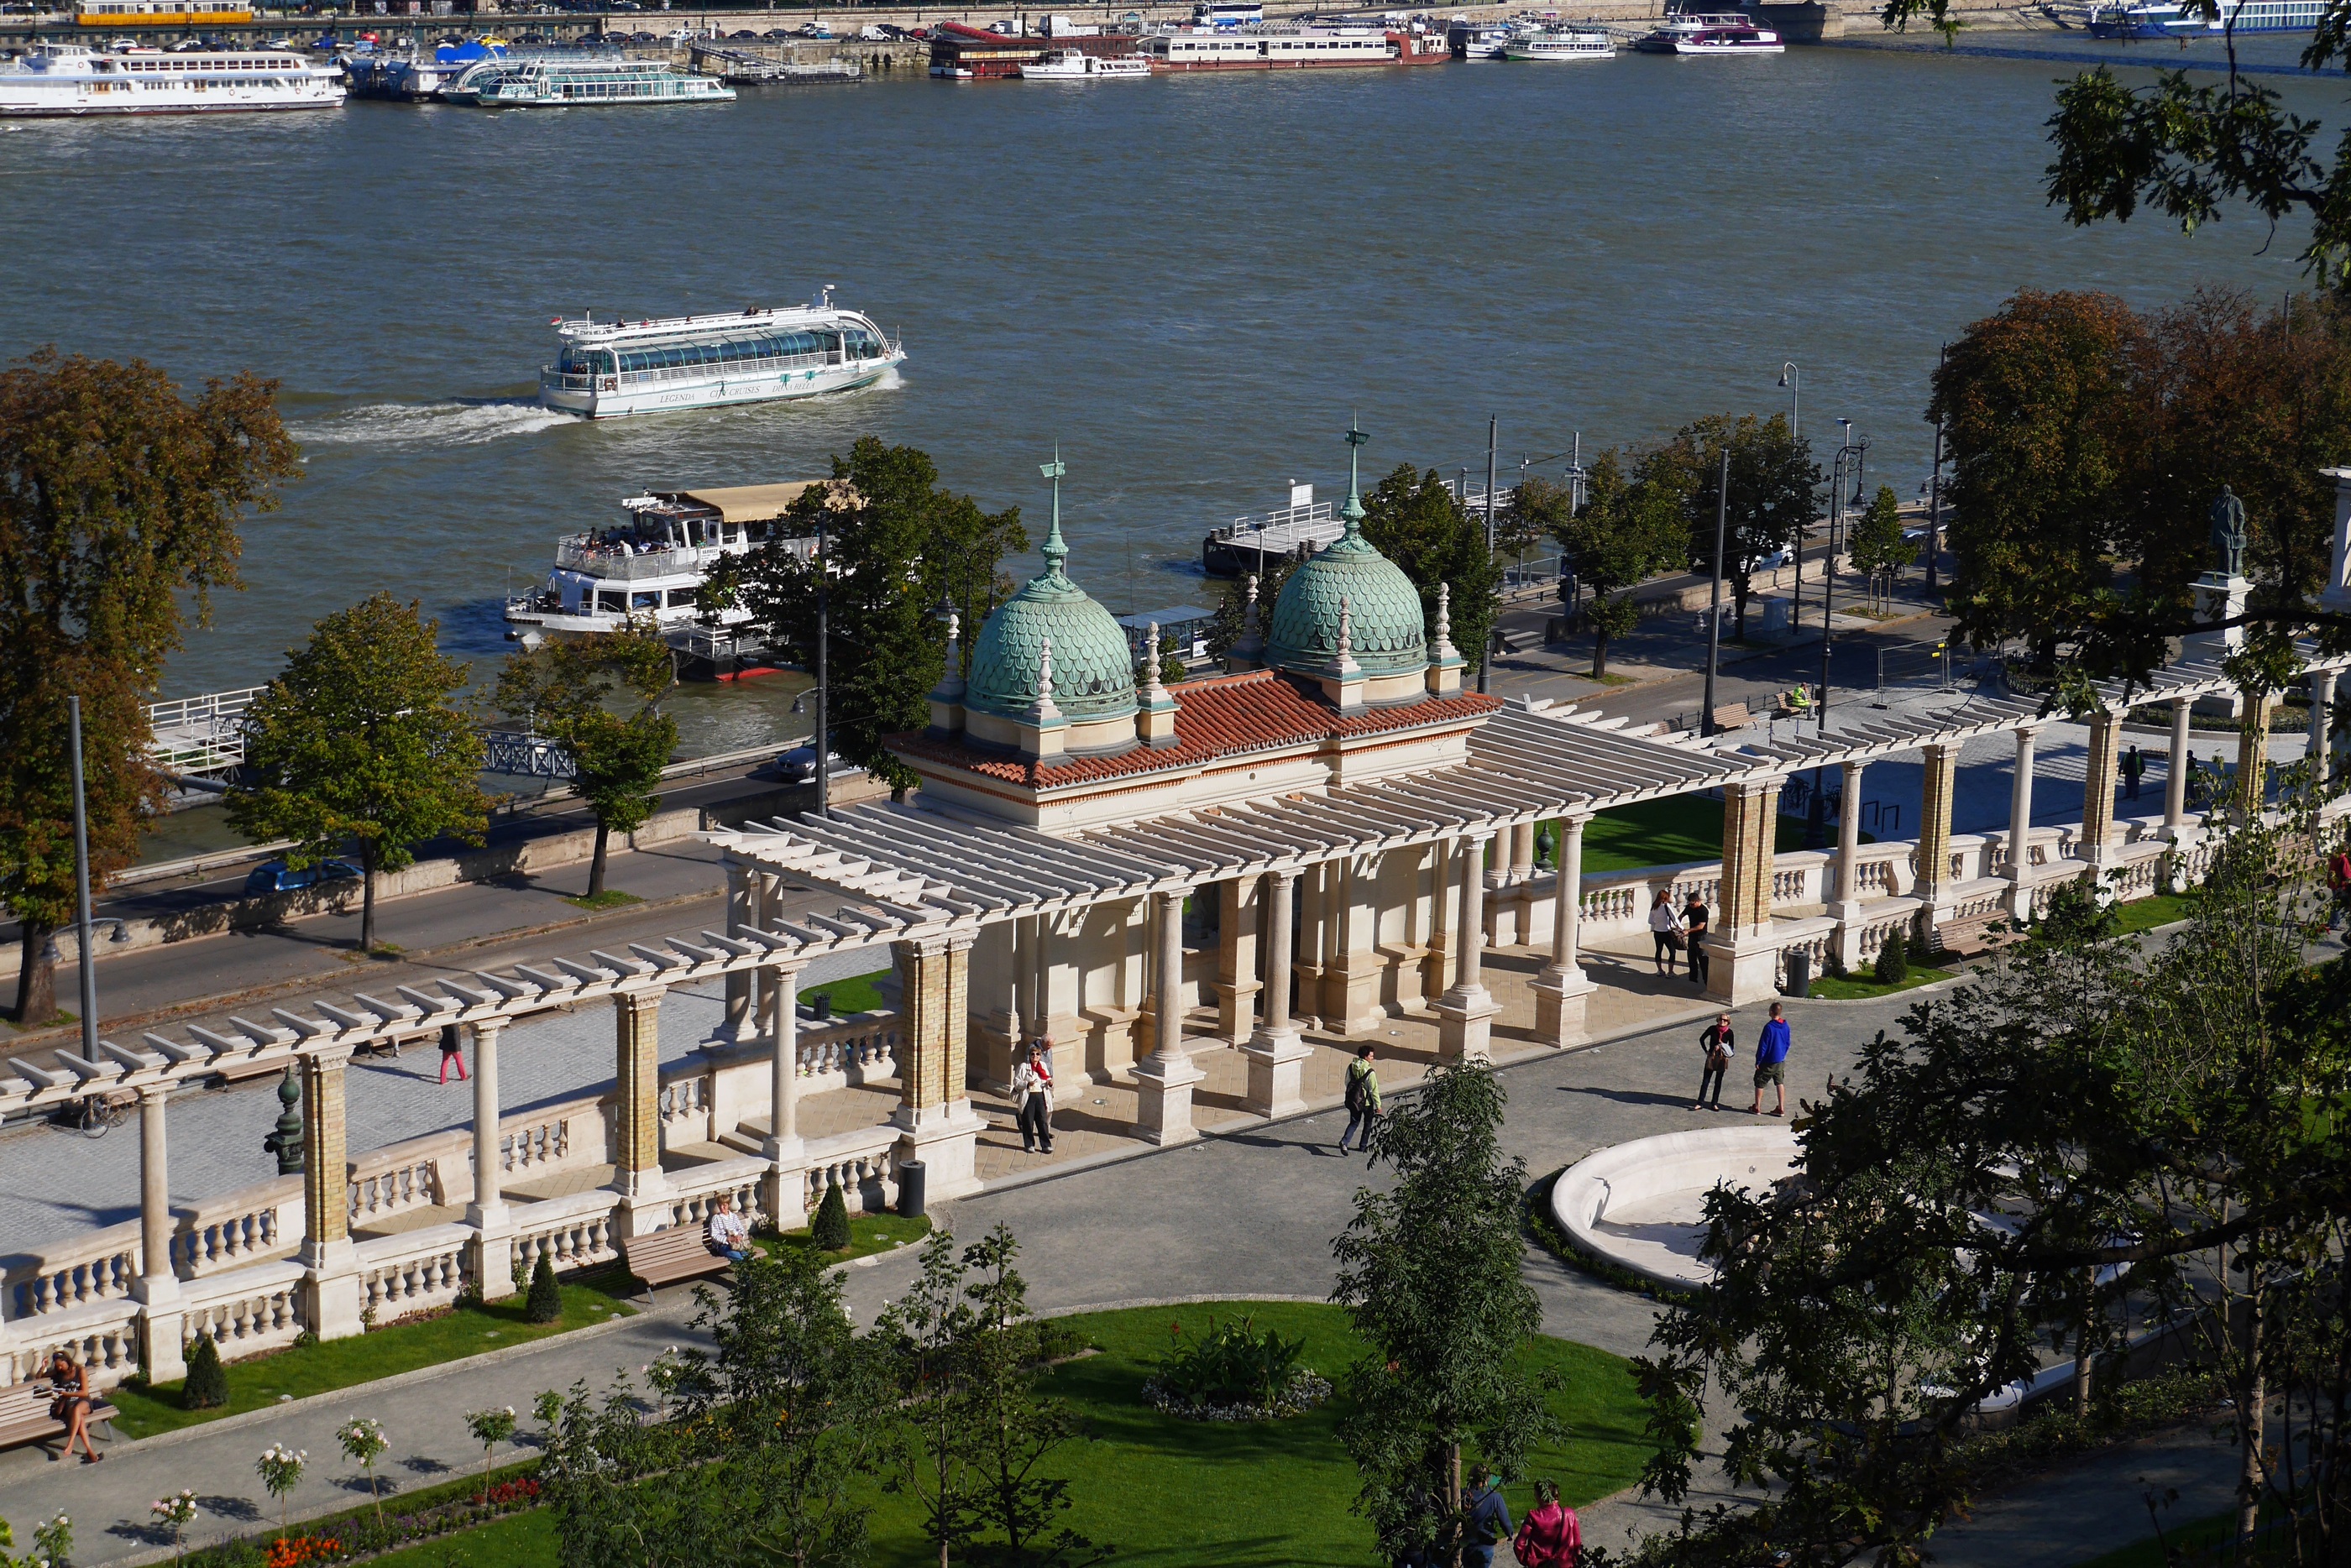
dock, architecture, town, monument, vacation, marina, tourism, resort, budapest, town square, estate, renovation, neighbourhood, aerial photography, residential area, castle garden bazaar, mikl's ybl